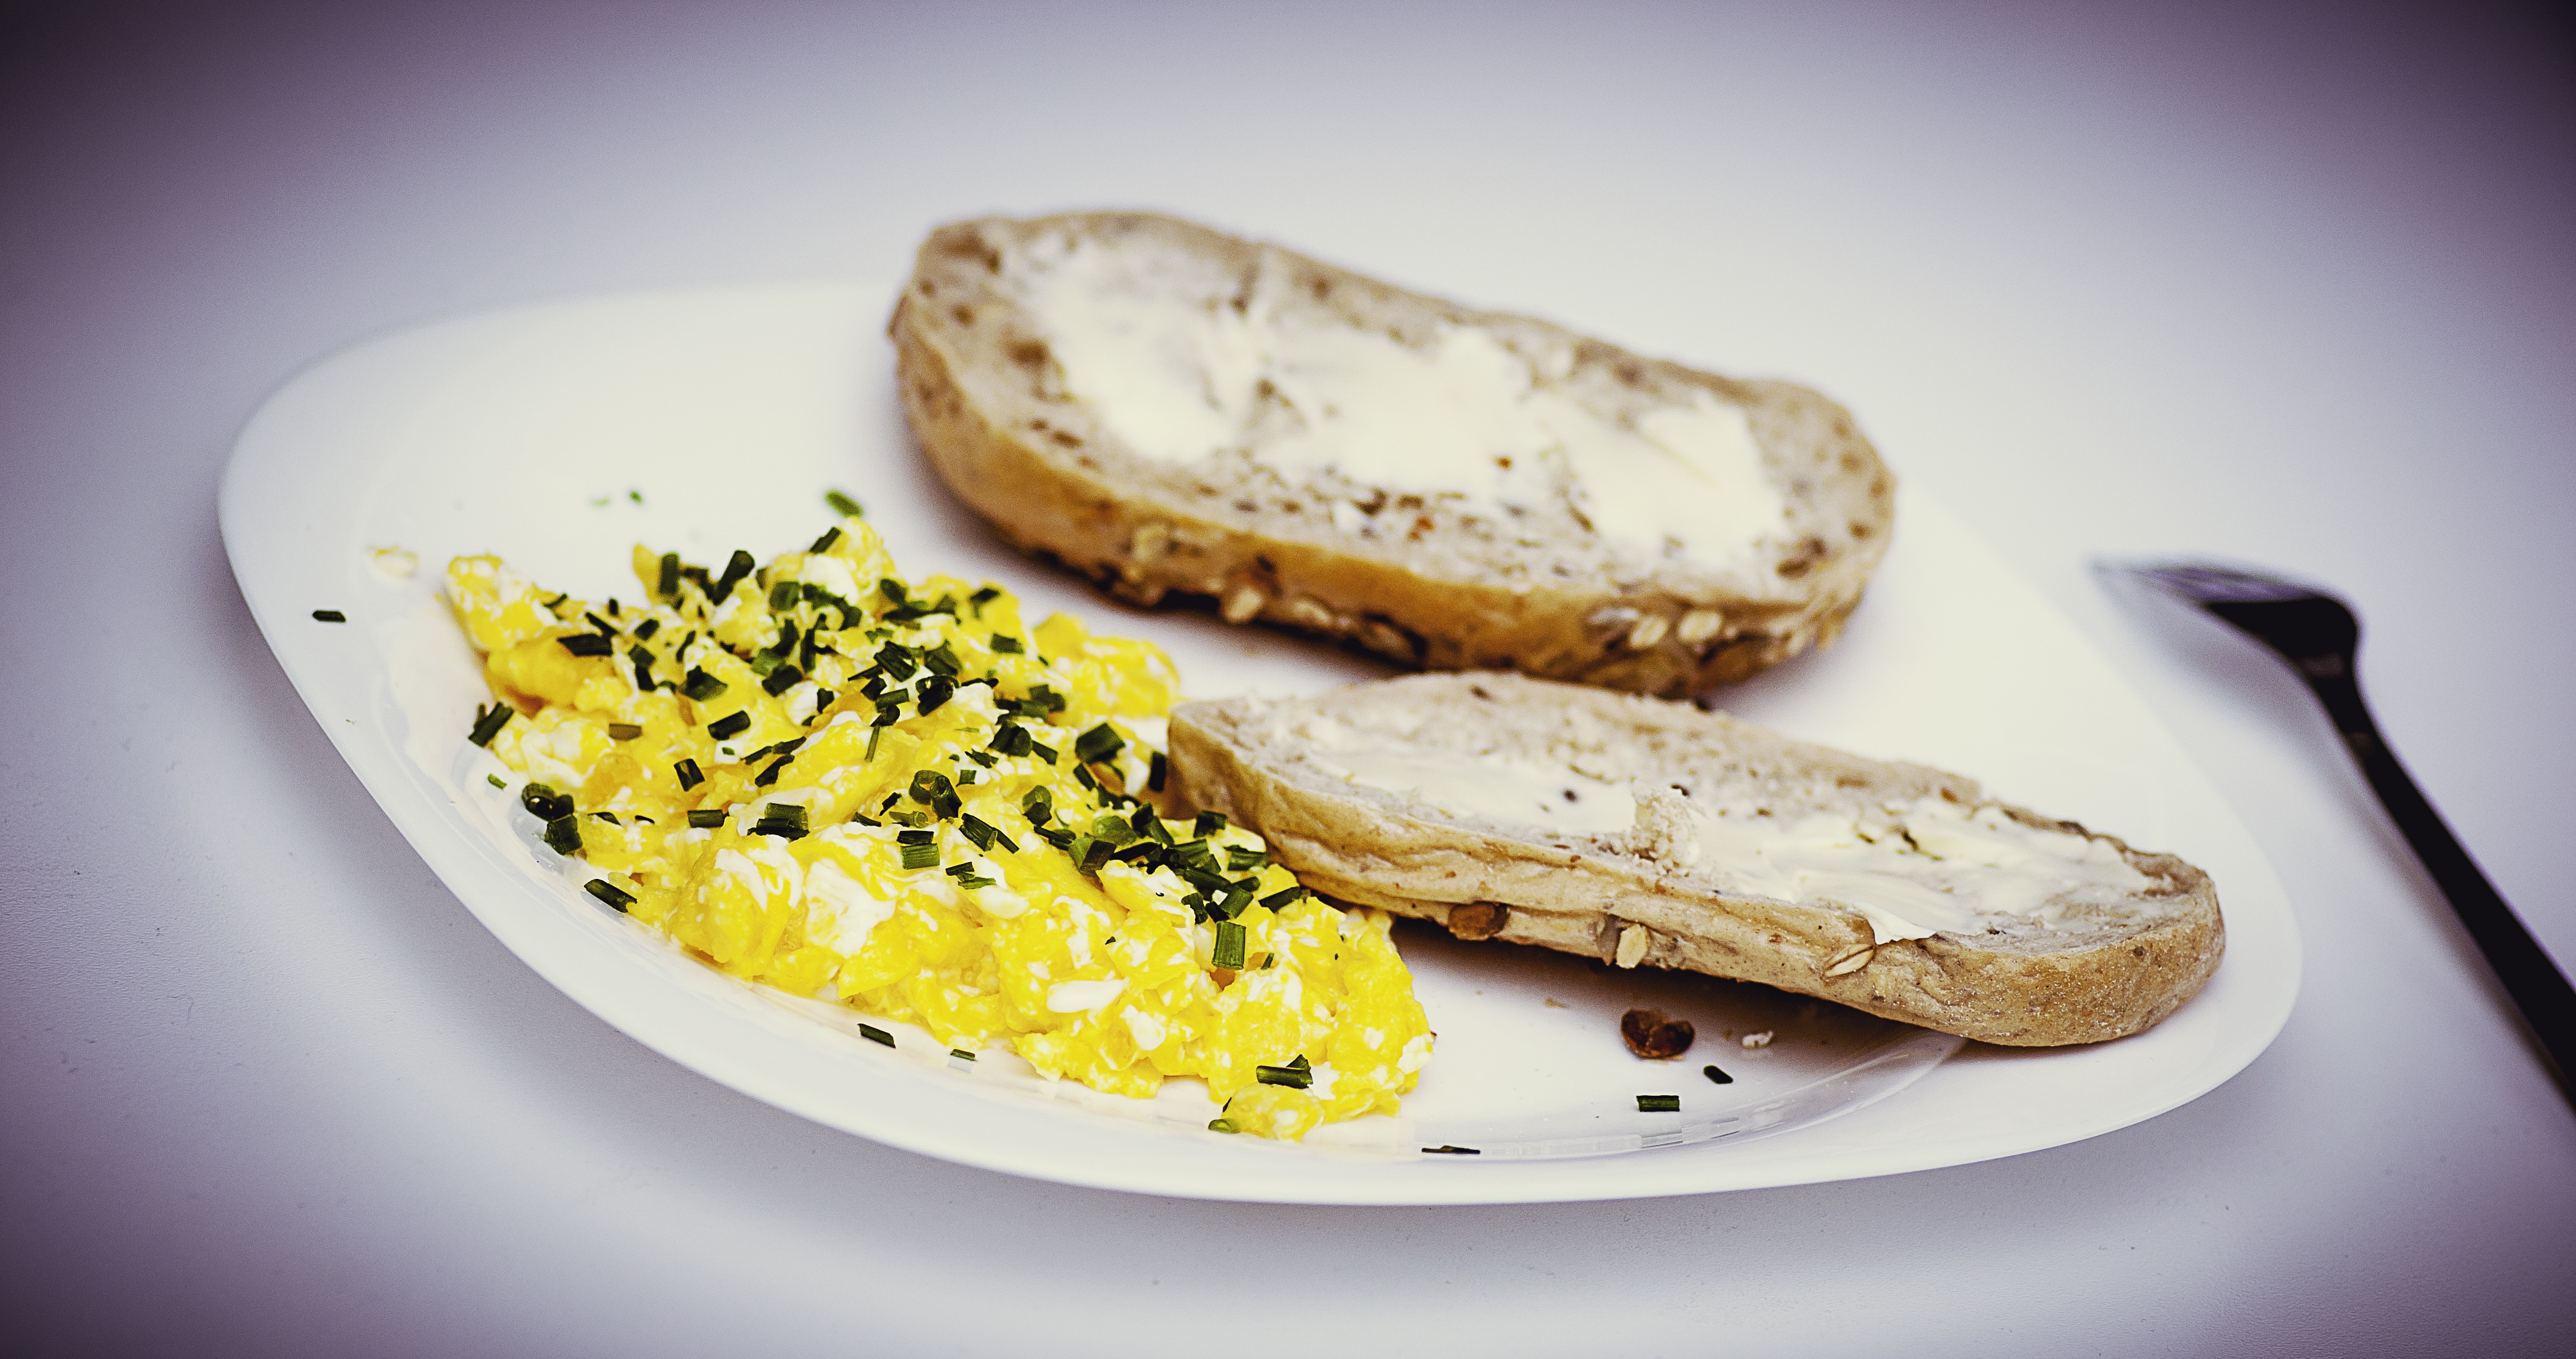
plant, dish, meal, food, produce, vegetable, plate, fresh, breakfast, healthy, homemade, bread, eating, eggs, roll, diet, scrambled eggs, flowering plant, scramble, land plant, breaks